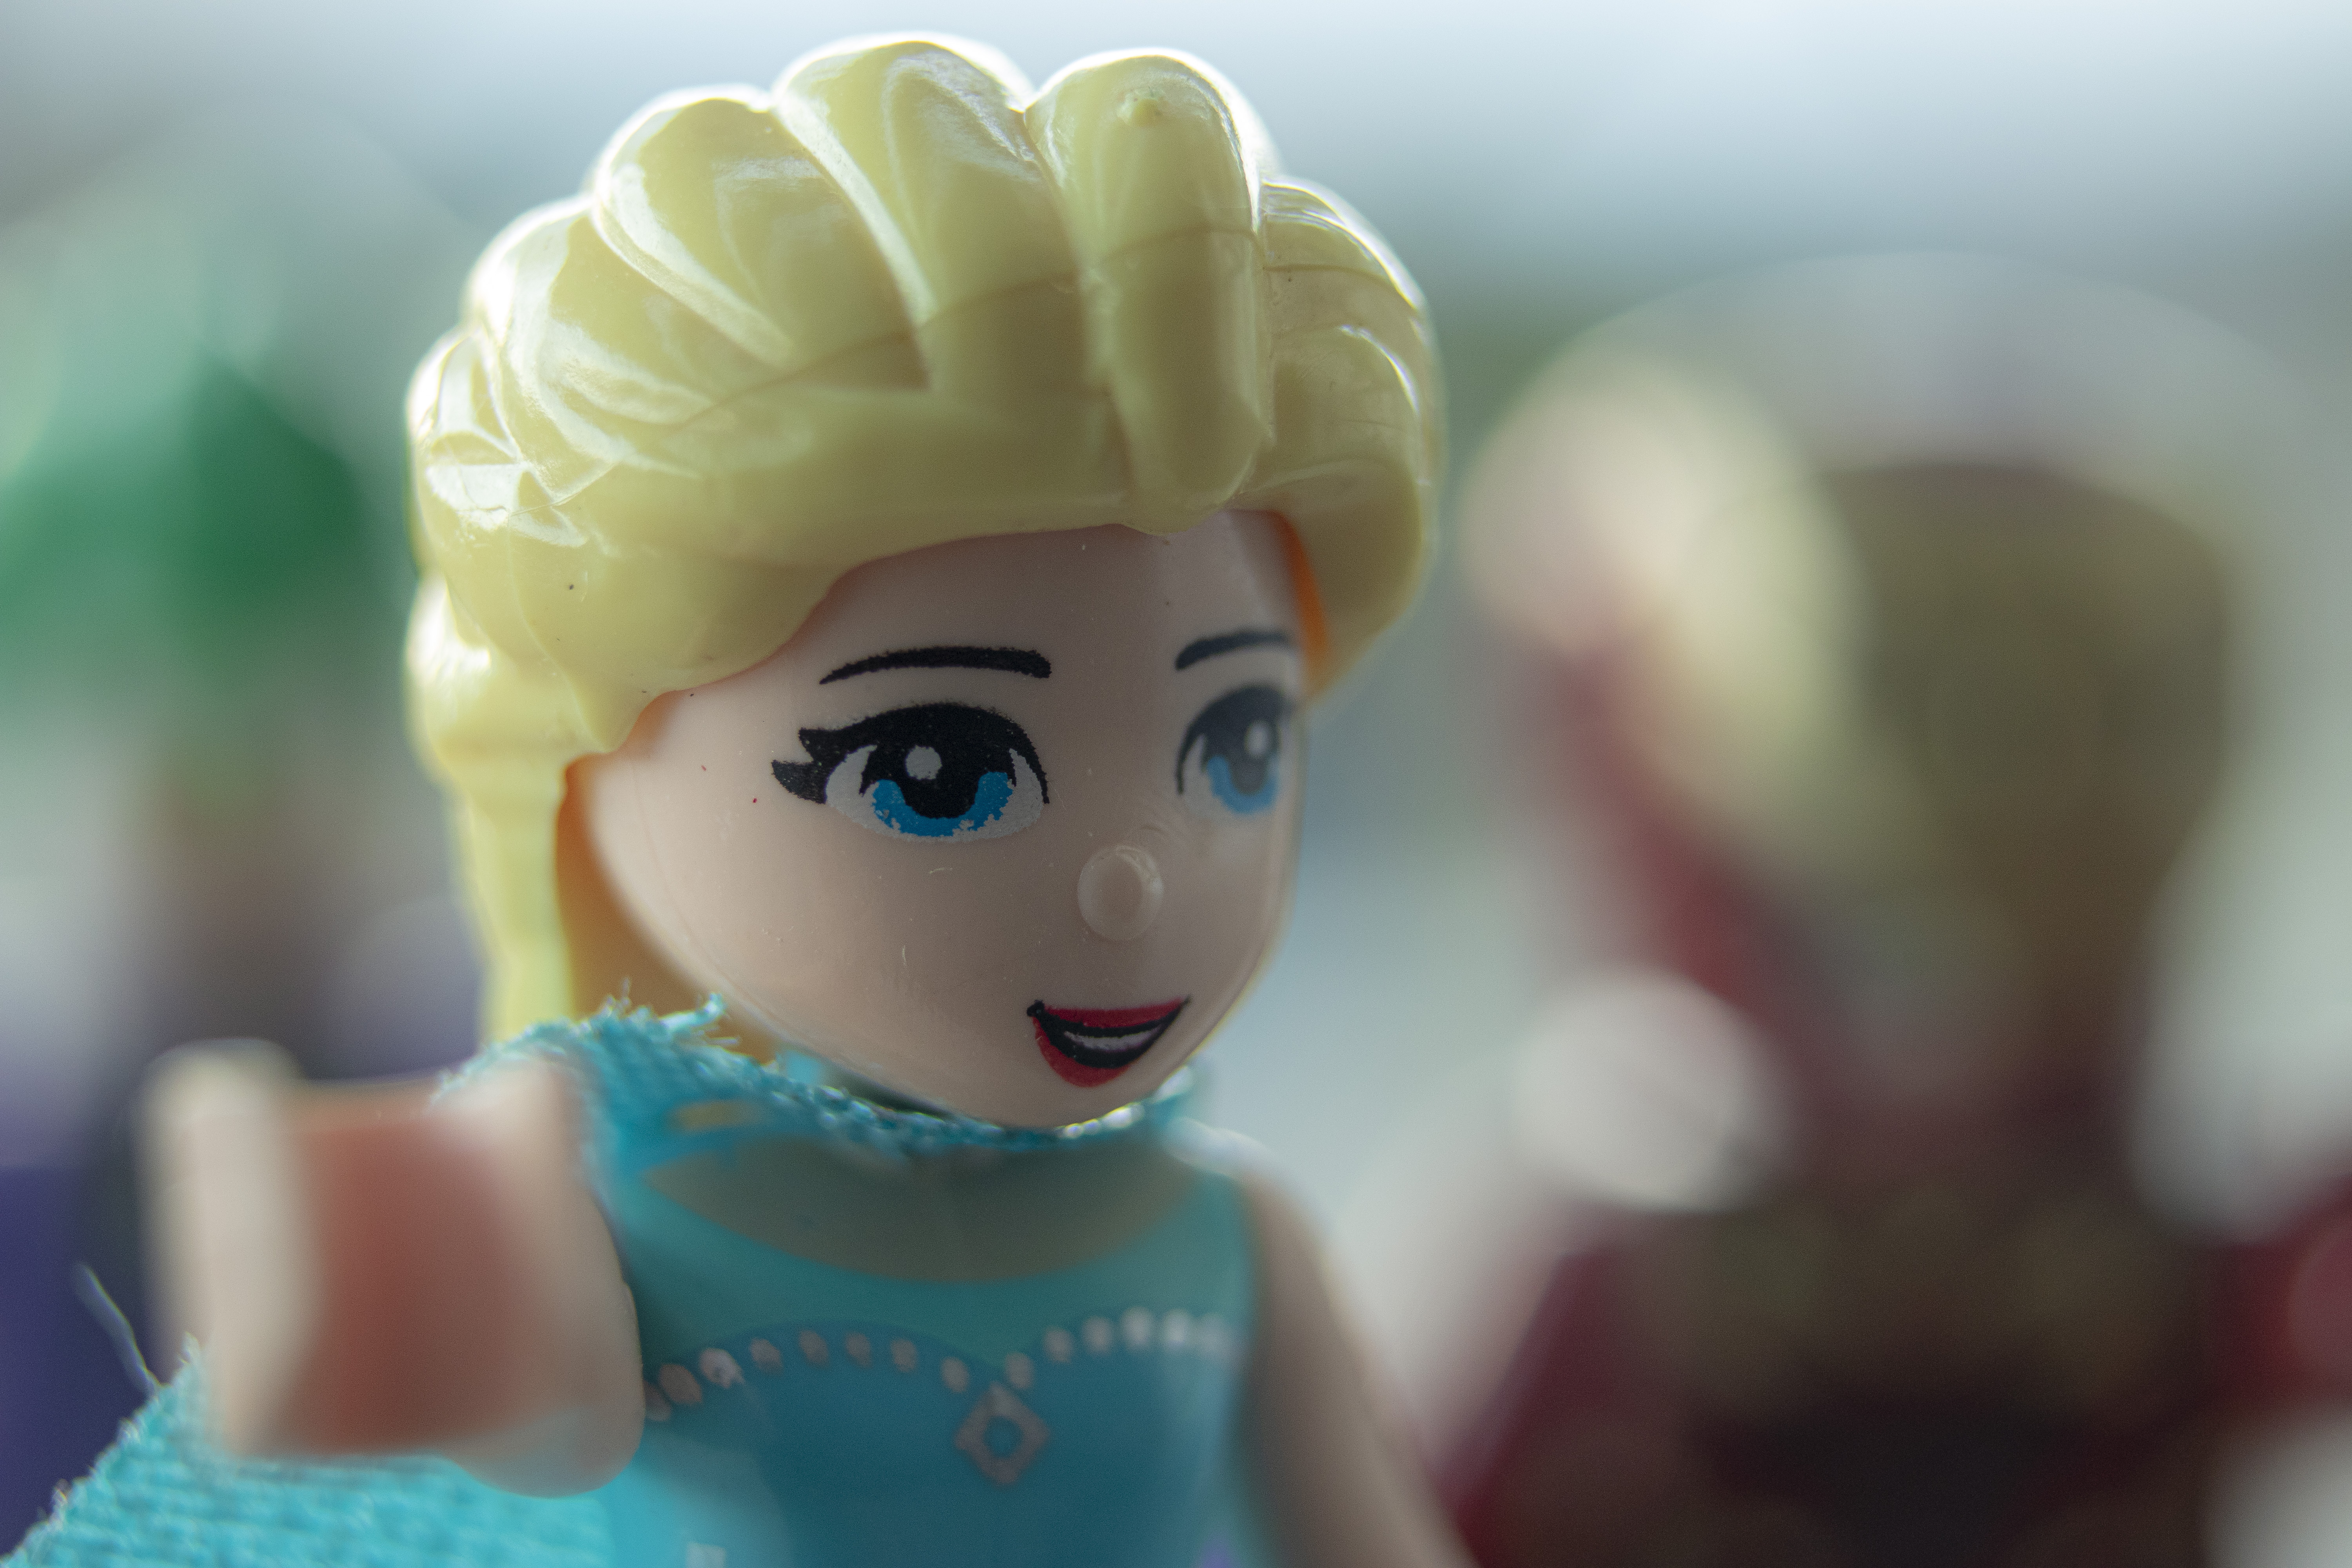
froonzen, figurine, toy, close up, doll, cartoon, action figure, photography, animation, anime